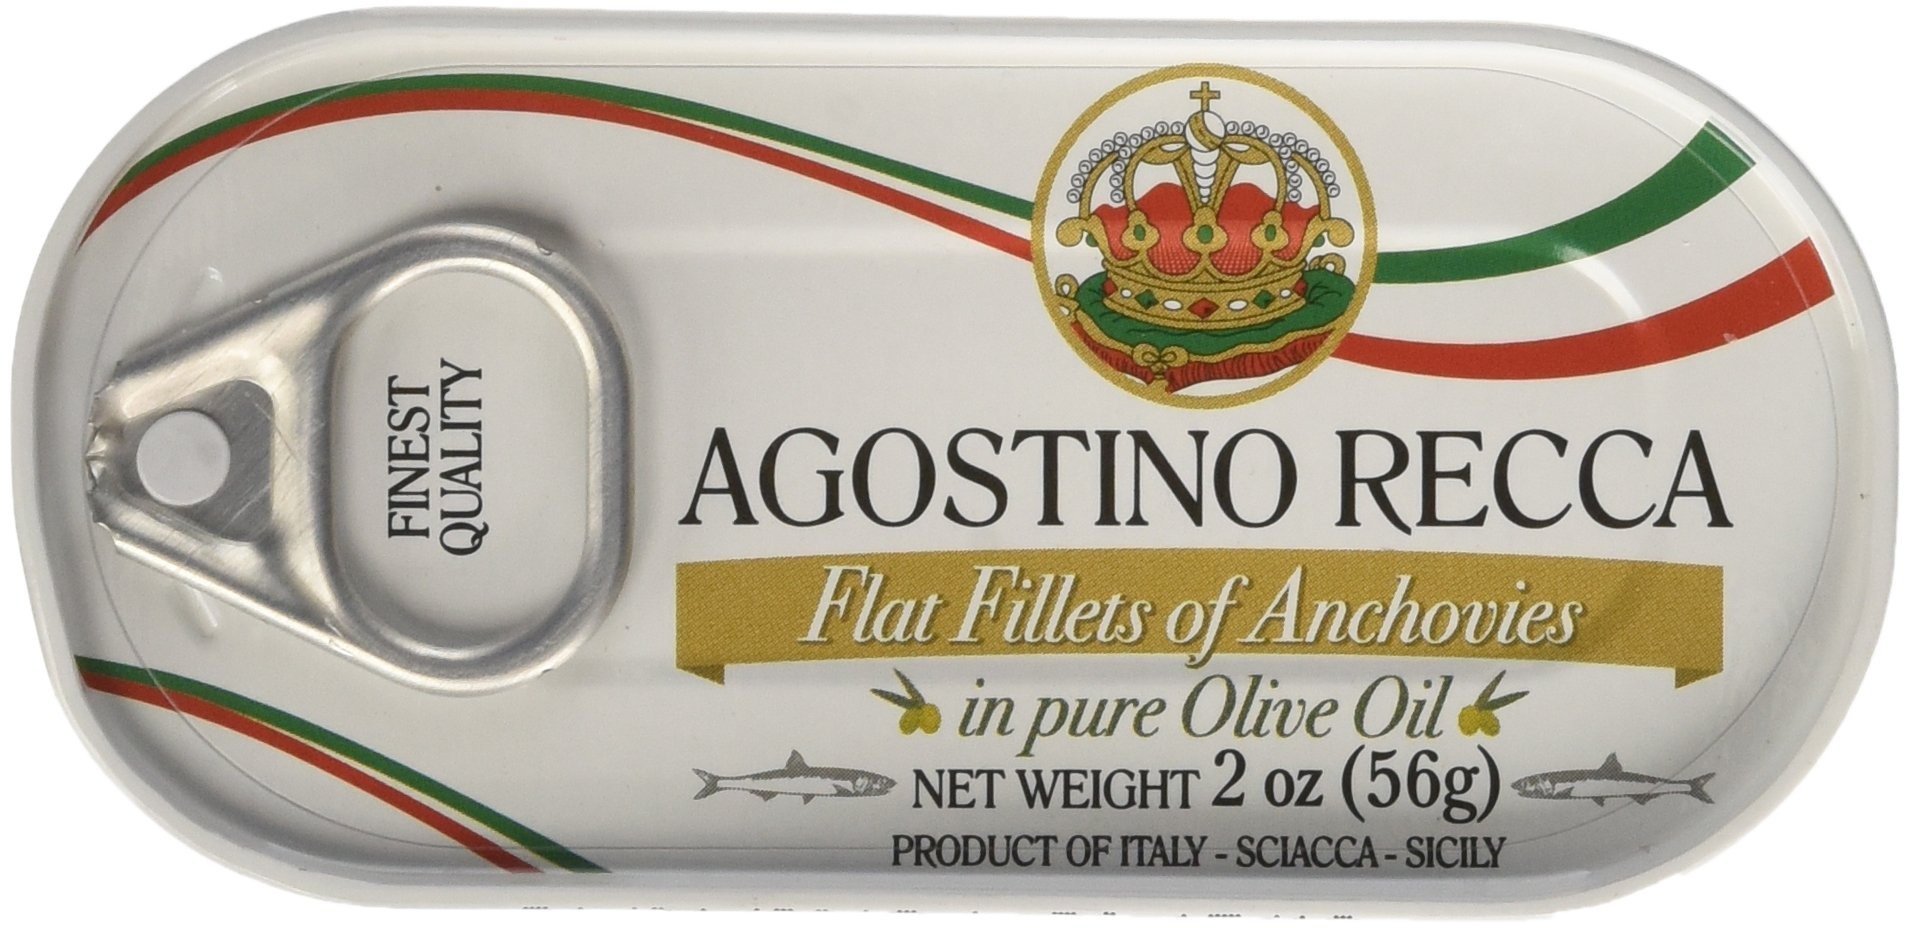
Item Name: Agostino Recca - Flat Fillets of Anchovies in Olive Oil, (3)- 2 Ounce. Tins
Bullet Point 1: Product of Italy - Fished in the Mediterranean Sea
Bullet Point 2: High Quality Fish in High Quality Oil - Carefully Boned, Filleted by Hand
Bullet Point 3: Agostino Recca "Premium" Line
Bullet Point 4: Italy's #1 Brand
Bullet Point 5: (3)- 2 oz. Tins
Value: 6.0
Unit: Ounce

Price: 12.64